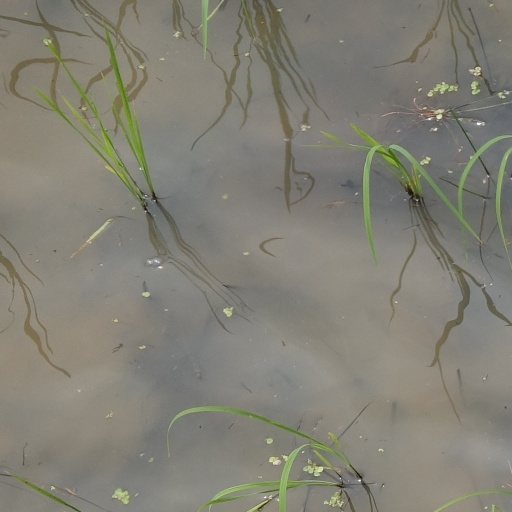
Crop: rice